Patrick Miller (soldier)

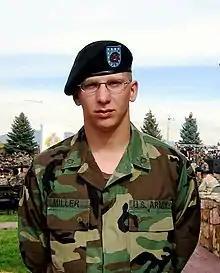
Miller in 2003

Patrick Wayne Miller (born January 15, 1980) is a United States Army soldier. He was a private first class during the 2003 invasion of Iraq with the U.S. Army's 507th Maintenance Company, serving as a mechanic, becoming a POW. For his actions leading up to his capture, he was awarded the Silver Star for valor. He retired from the United States Army in August 2022.